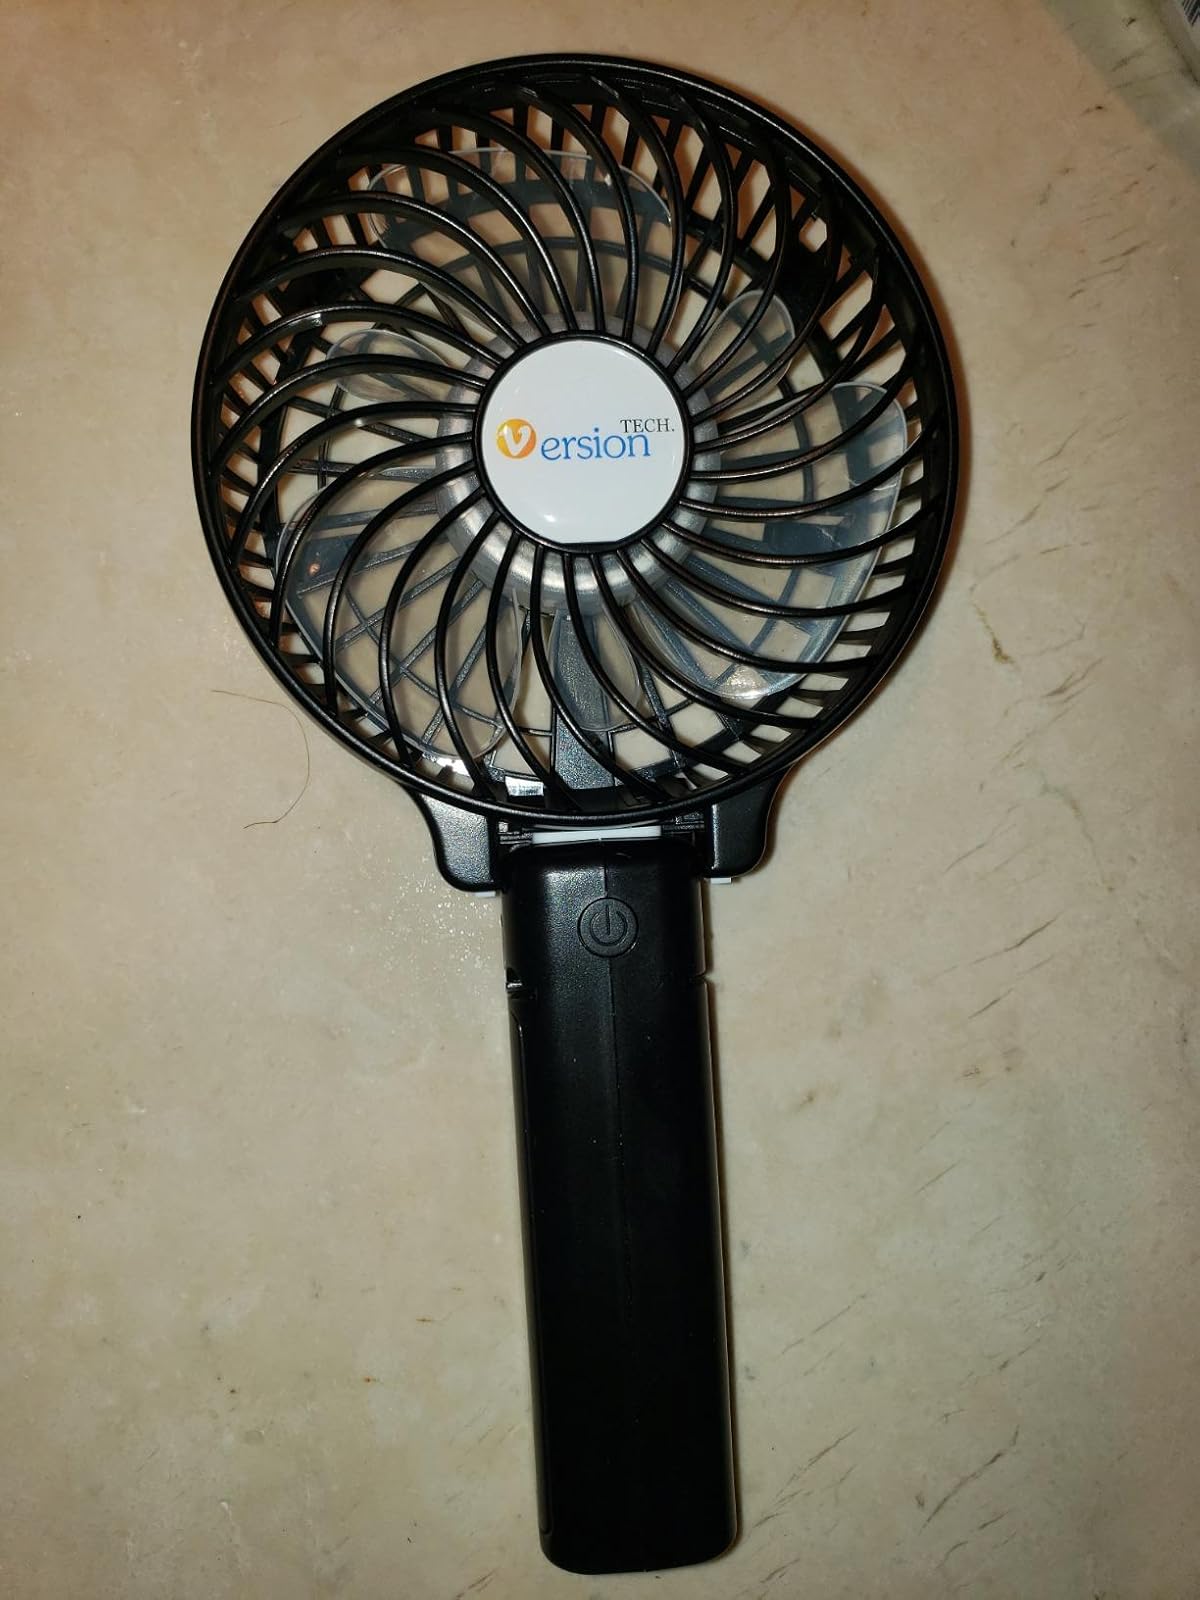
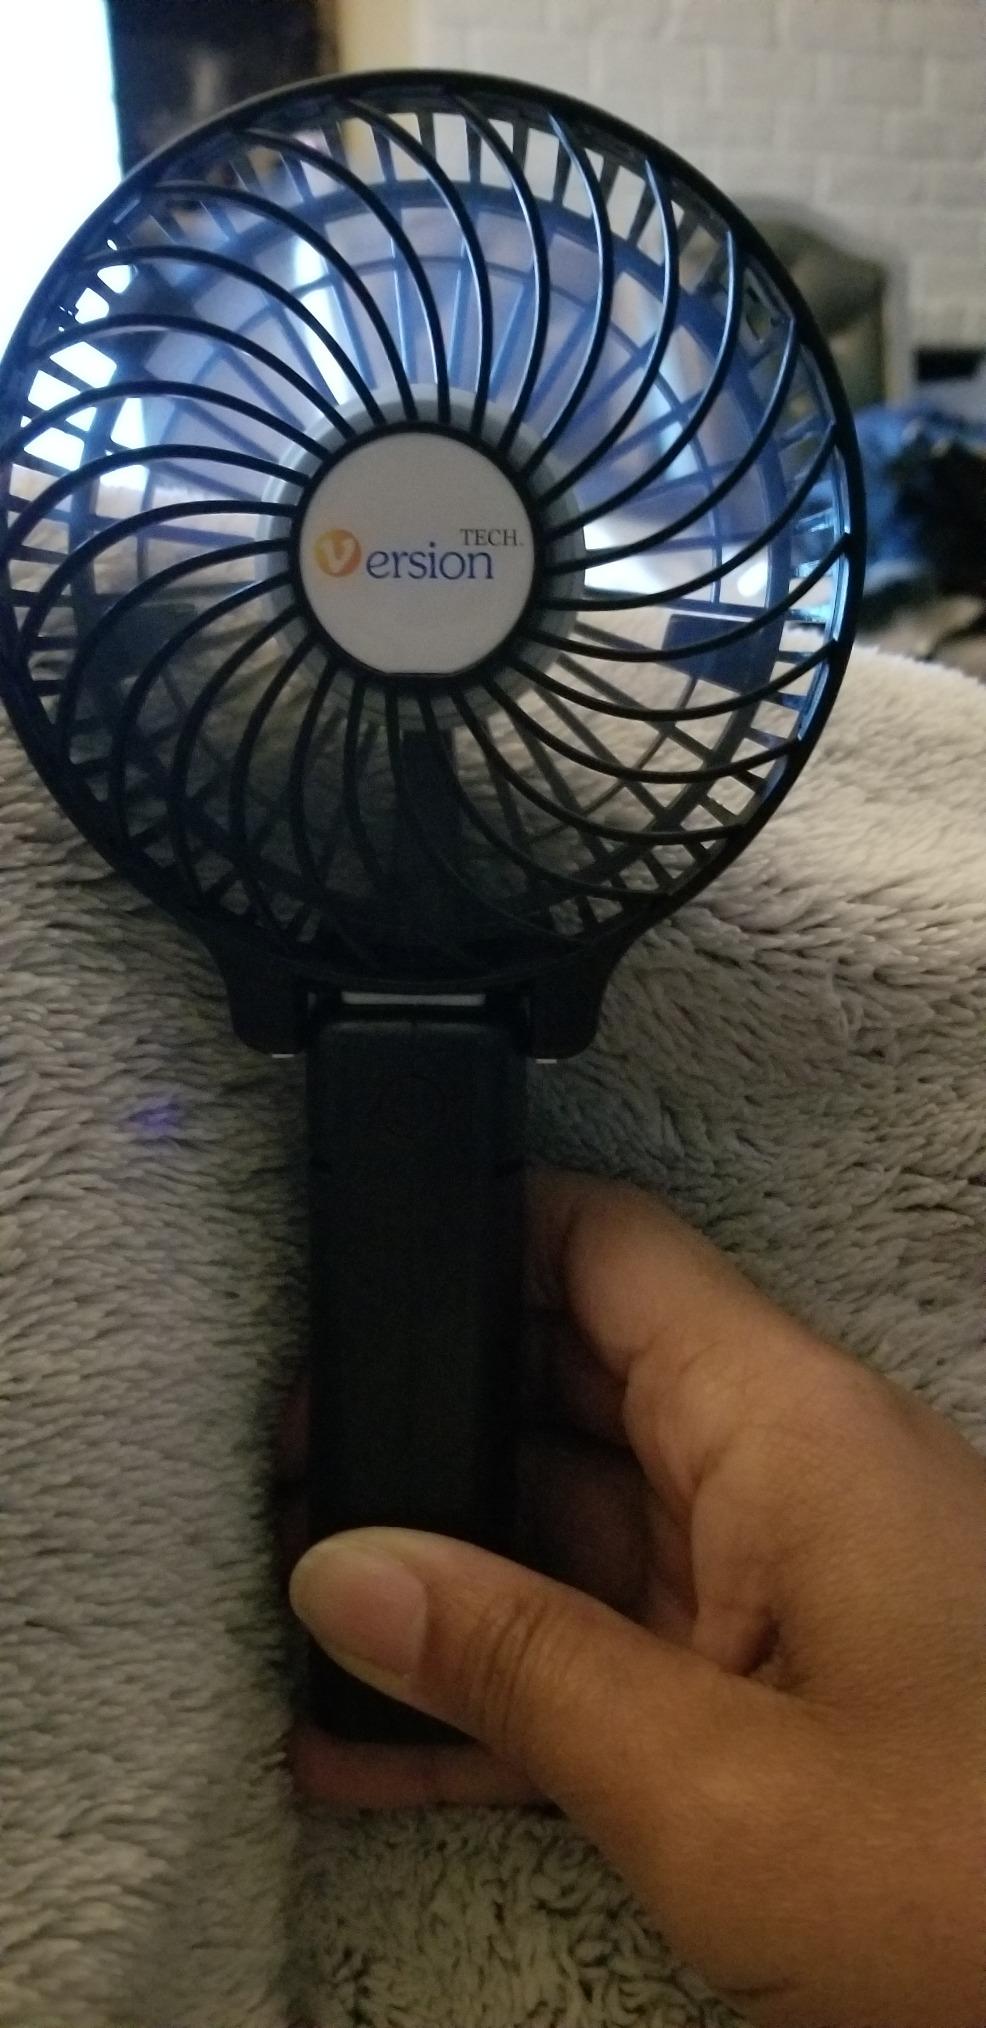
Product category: fan
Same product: yes